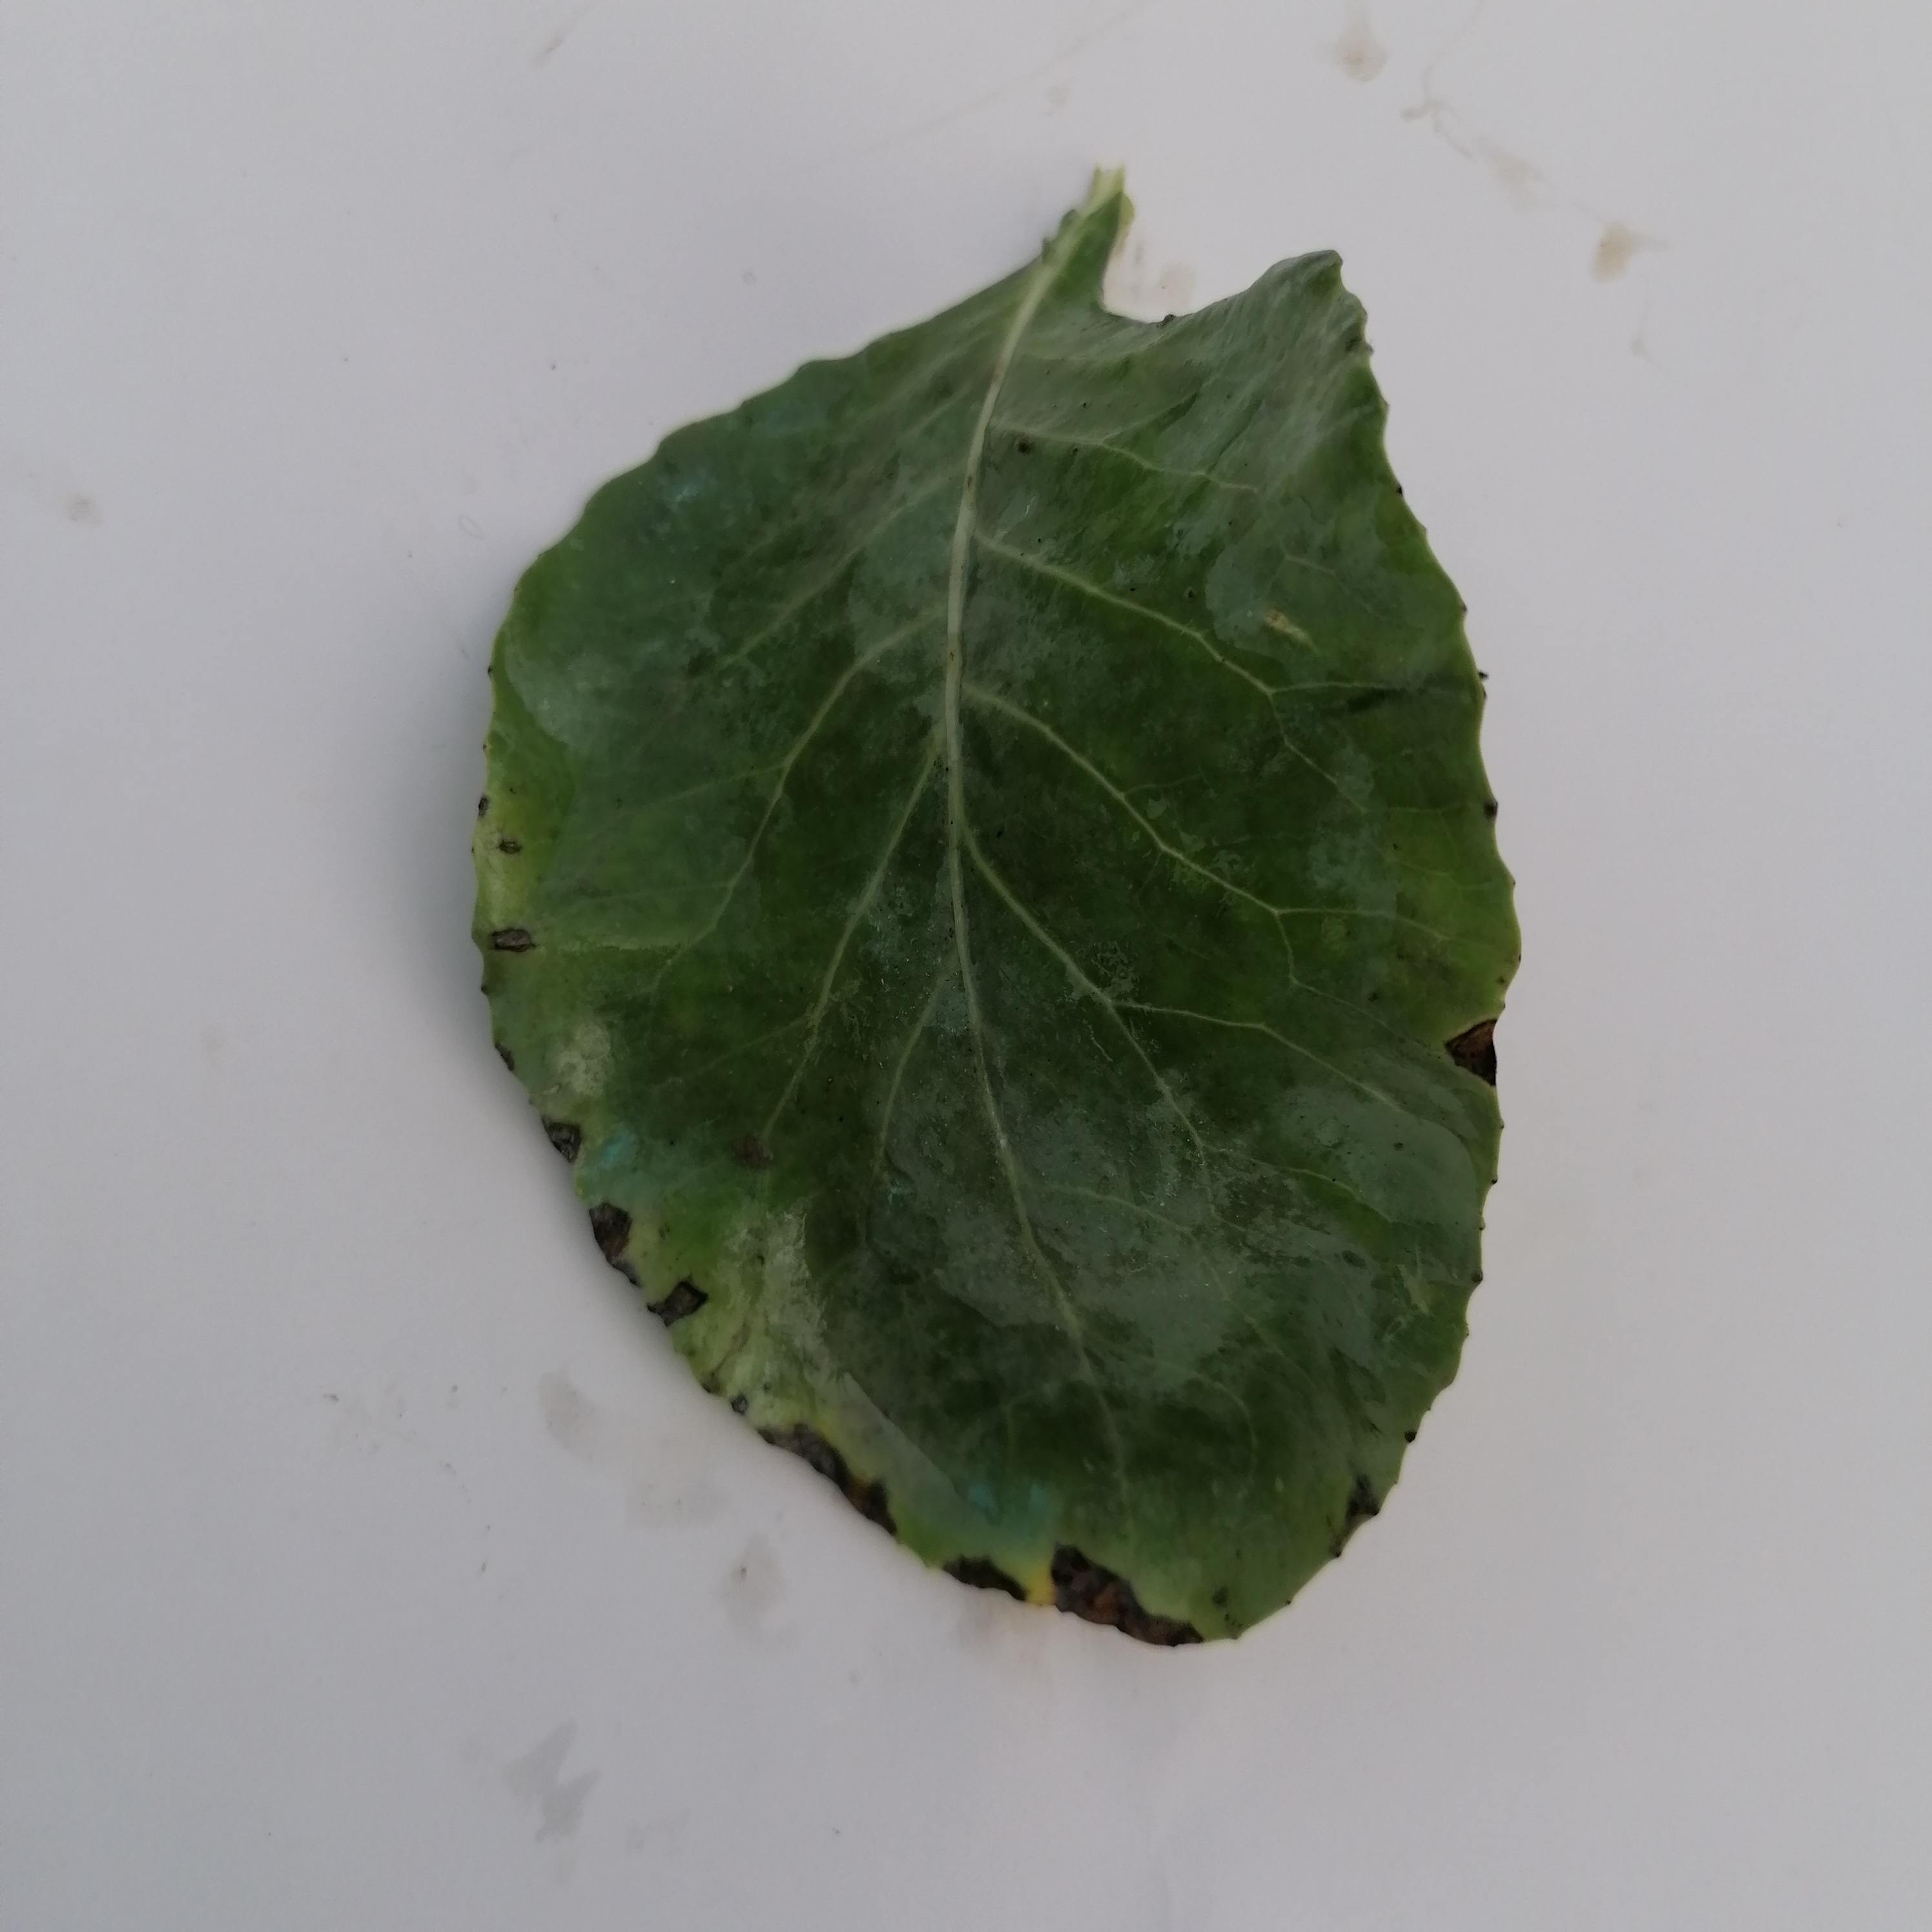
Label: Black Rot